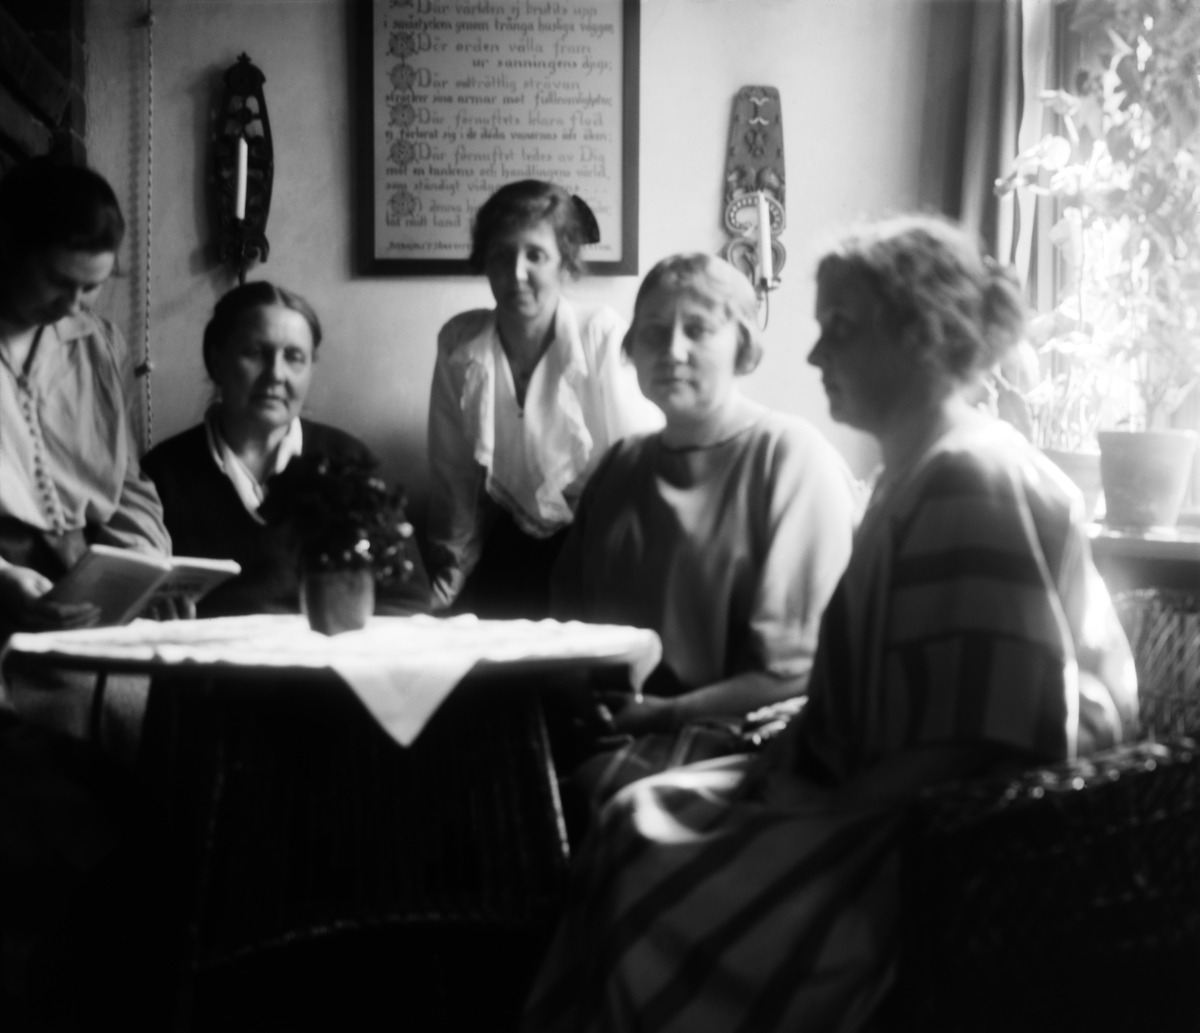
Pietarinkatu 24:ssä sijainneen Eskelinin sairaalan (1905-1919), sittemmin Sanitas-sairaala (1919-1940) henkilökuntaa yhteisessä vapaa-ajan vietossa
sisällön kuvaus: Pietarinkatu 24:ssä sijainneen Eskelinin sairaalan (1905-1919), sittemmin Sanitas-sairaala (1919-1940) henkilökuntaa yhteisessä vapaa-ajan vietossa. Kuvassa keskellä on todennäköisesti röntgenhoitaja Anna Snellman. Hoitajat ovat vierailulla

todennäköisesti jonkun sairaalan henkilöstöön kuuluvan luona. Huone on sisutettu kodikkaasti rottinkikalustein, seinällä on taulussa elämänviisauksia ruotsiksi, sekä seinäkyntteliköt taulun molemmin puolin. Naiset istuvat pienen pöydän ympärillä,

uksi

lukee kirjaa. mustavalkoinen
Ajankohta: kuvausaika 1900 - 1920 n.
Aiheet: sairaalan henkilöstö, hoitajat, vaatteet, kampaukset, sisustus, kalusteet, tekstiilit, taulut